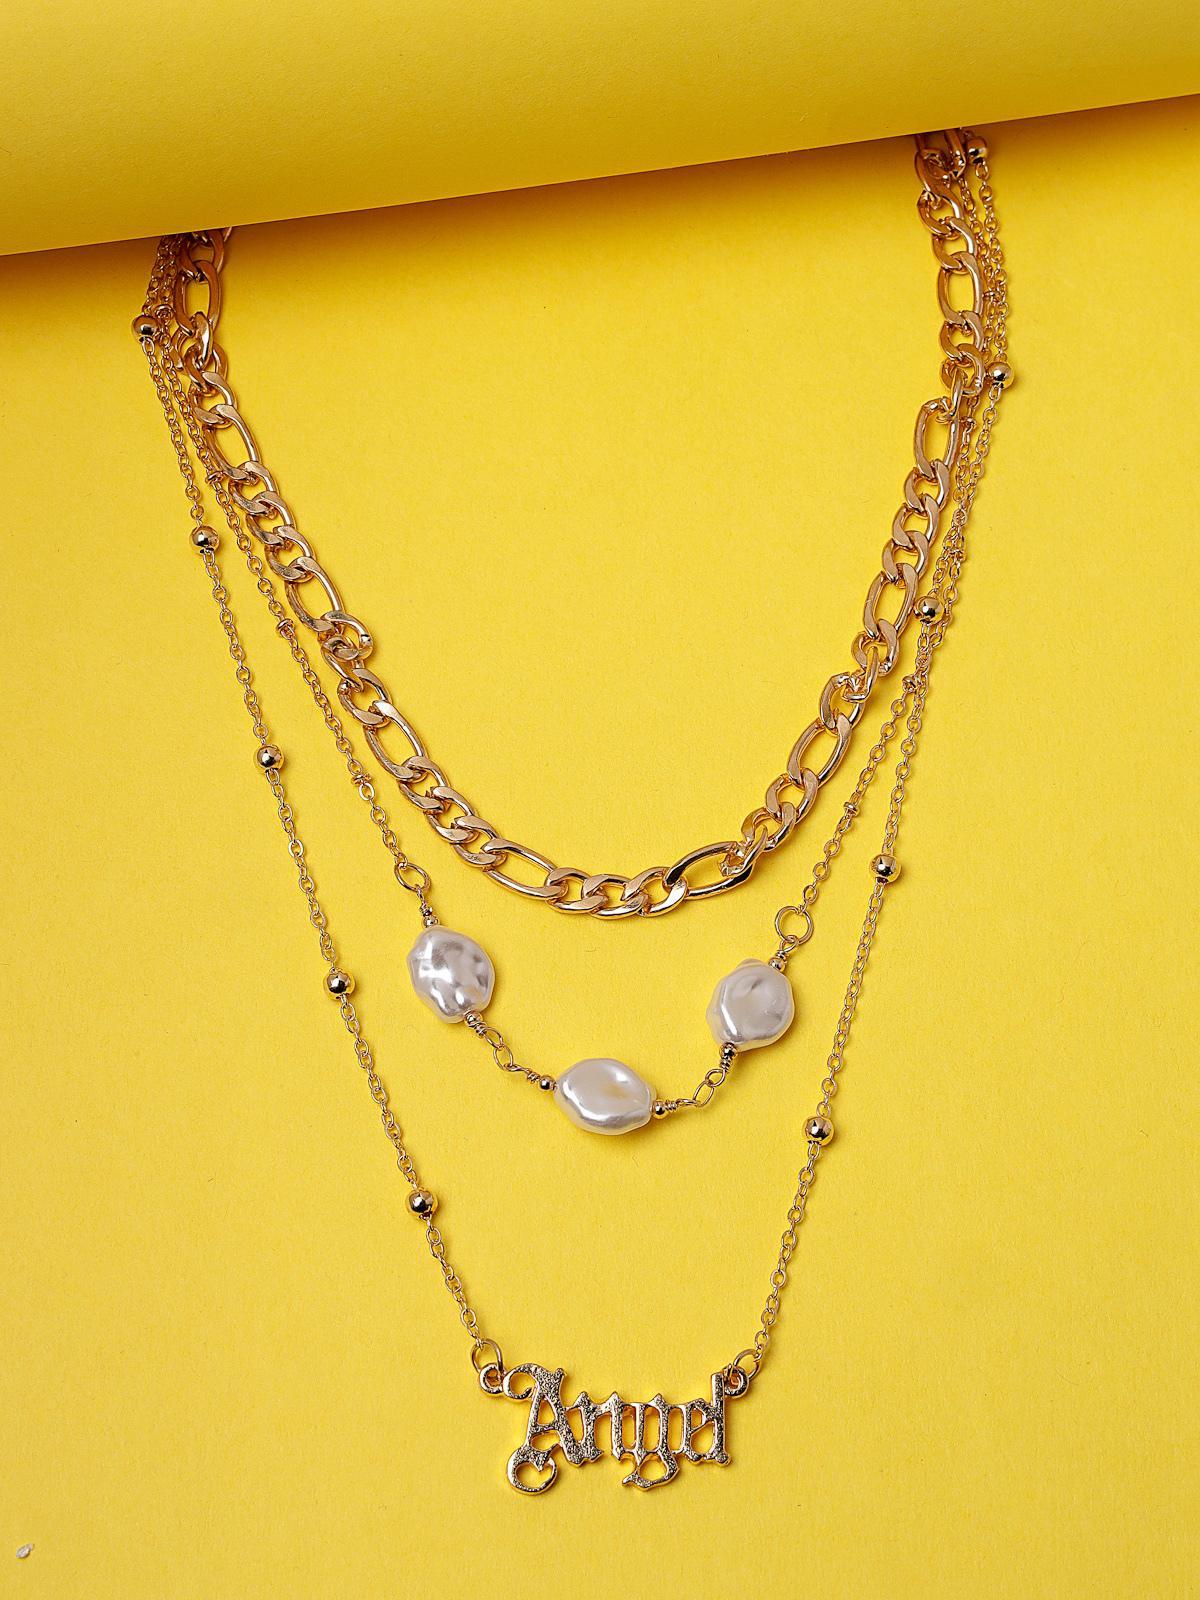
Scintillare by Sukkhi Attractive Stylish Multilayer Gold Plated Chain Pendant Necklace for Women & Girls |Birthday Gift for Girls And Women Anniversary Gift for Wife| Gifts Collection|N106591
Type: Necklaces & Pendants
Brand: Scintillare by Sukkhi
Price: Rs. 343
 Radiate charm with Scintillare by Sukkhi's Attractive Stylish Multilayer Gold Plated Chain Pendant Necklace. Perfect for women and girls, it's an ideal birthday or anniversary gift. The alluring design features multiple layers of gold-plated brilliance, adding a touch of timeless beauty to any ensemble. Elevate your look with this stunning necklace, an attractive and chic addition to your collection. Scintillare by Sukkhi offers a stylishly crafted choice from their Gifts Collection, ensuring every occasion is celebrated with grace and enduring style.Disclaimer:There may be slight variation in shade and colour due to photographic effects and monitor settings
Included: 1 Necklace